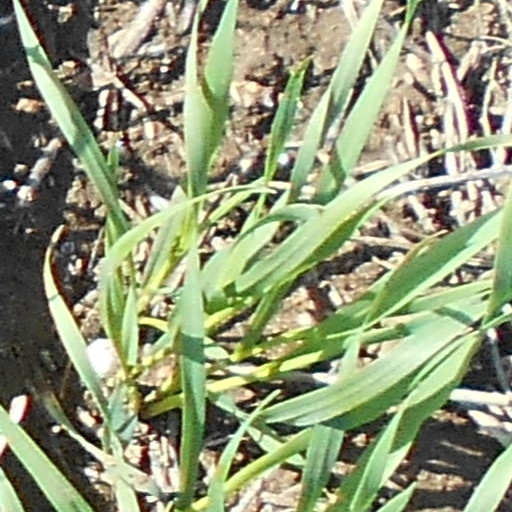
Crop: wheat